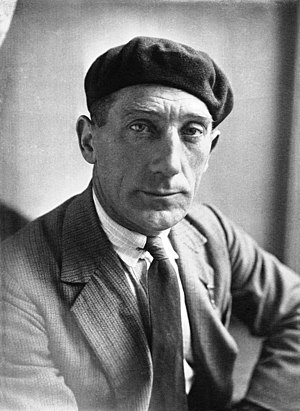
Victor Fontan
Victor Fontan var en fransk landevejscykelrytter fra Nay. I Tour de France 1929 styrtede han på 10. etape i Pyrenæerne, mens han kørte i den gule førertrøje.